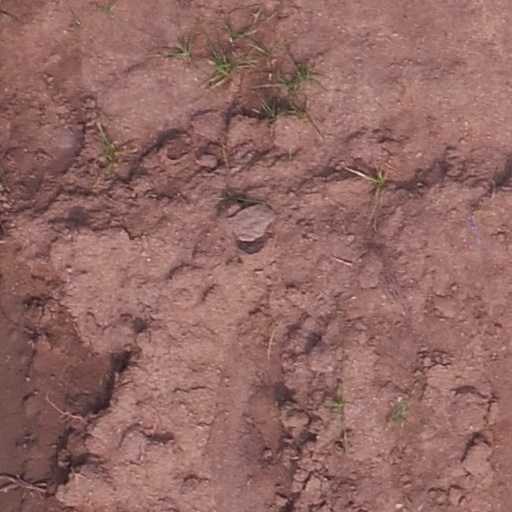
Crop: maize; corn